Spion Kop (horse)

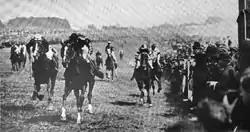
Spion Kop (foreground) wins the Epsom Derby.

The Derby was run on an unusually hot day in front of an estimated crowd of 250,000 including the King and Queen. Spion Kop started at odd of 100/6 (approximately 16/1) in a field of 19 runners. The favourite was the 2000 Guineas winner Tetratema a colt noted for his exceptional early speed but with dubious stamina. Tetratema went into an early lead and set an extremely fast pace as he was challenged by Abbot's Trace (ridden by Steve Donoghue), while O'Neill settled Spion Kop well back in the field. Tetratema dropped back soon after half way and Abbot's Trace led into the straight as Spion Kop made rapid progress from the rear. Spion Kop took the lead three furlongs from the finish and ran on strongly up the straight to win by two lengths from Archaic and Orpheus in a new race record time of 2:34.8. The most dramatic incident of the race occurred in the closing stages when Abbot's Trace was brought down in a collision with Sarchedon, who finished fourth.